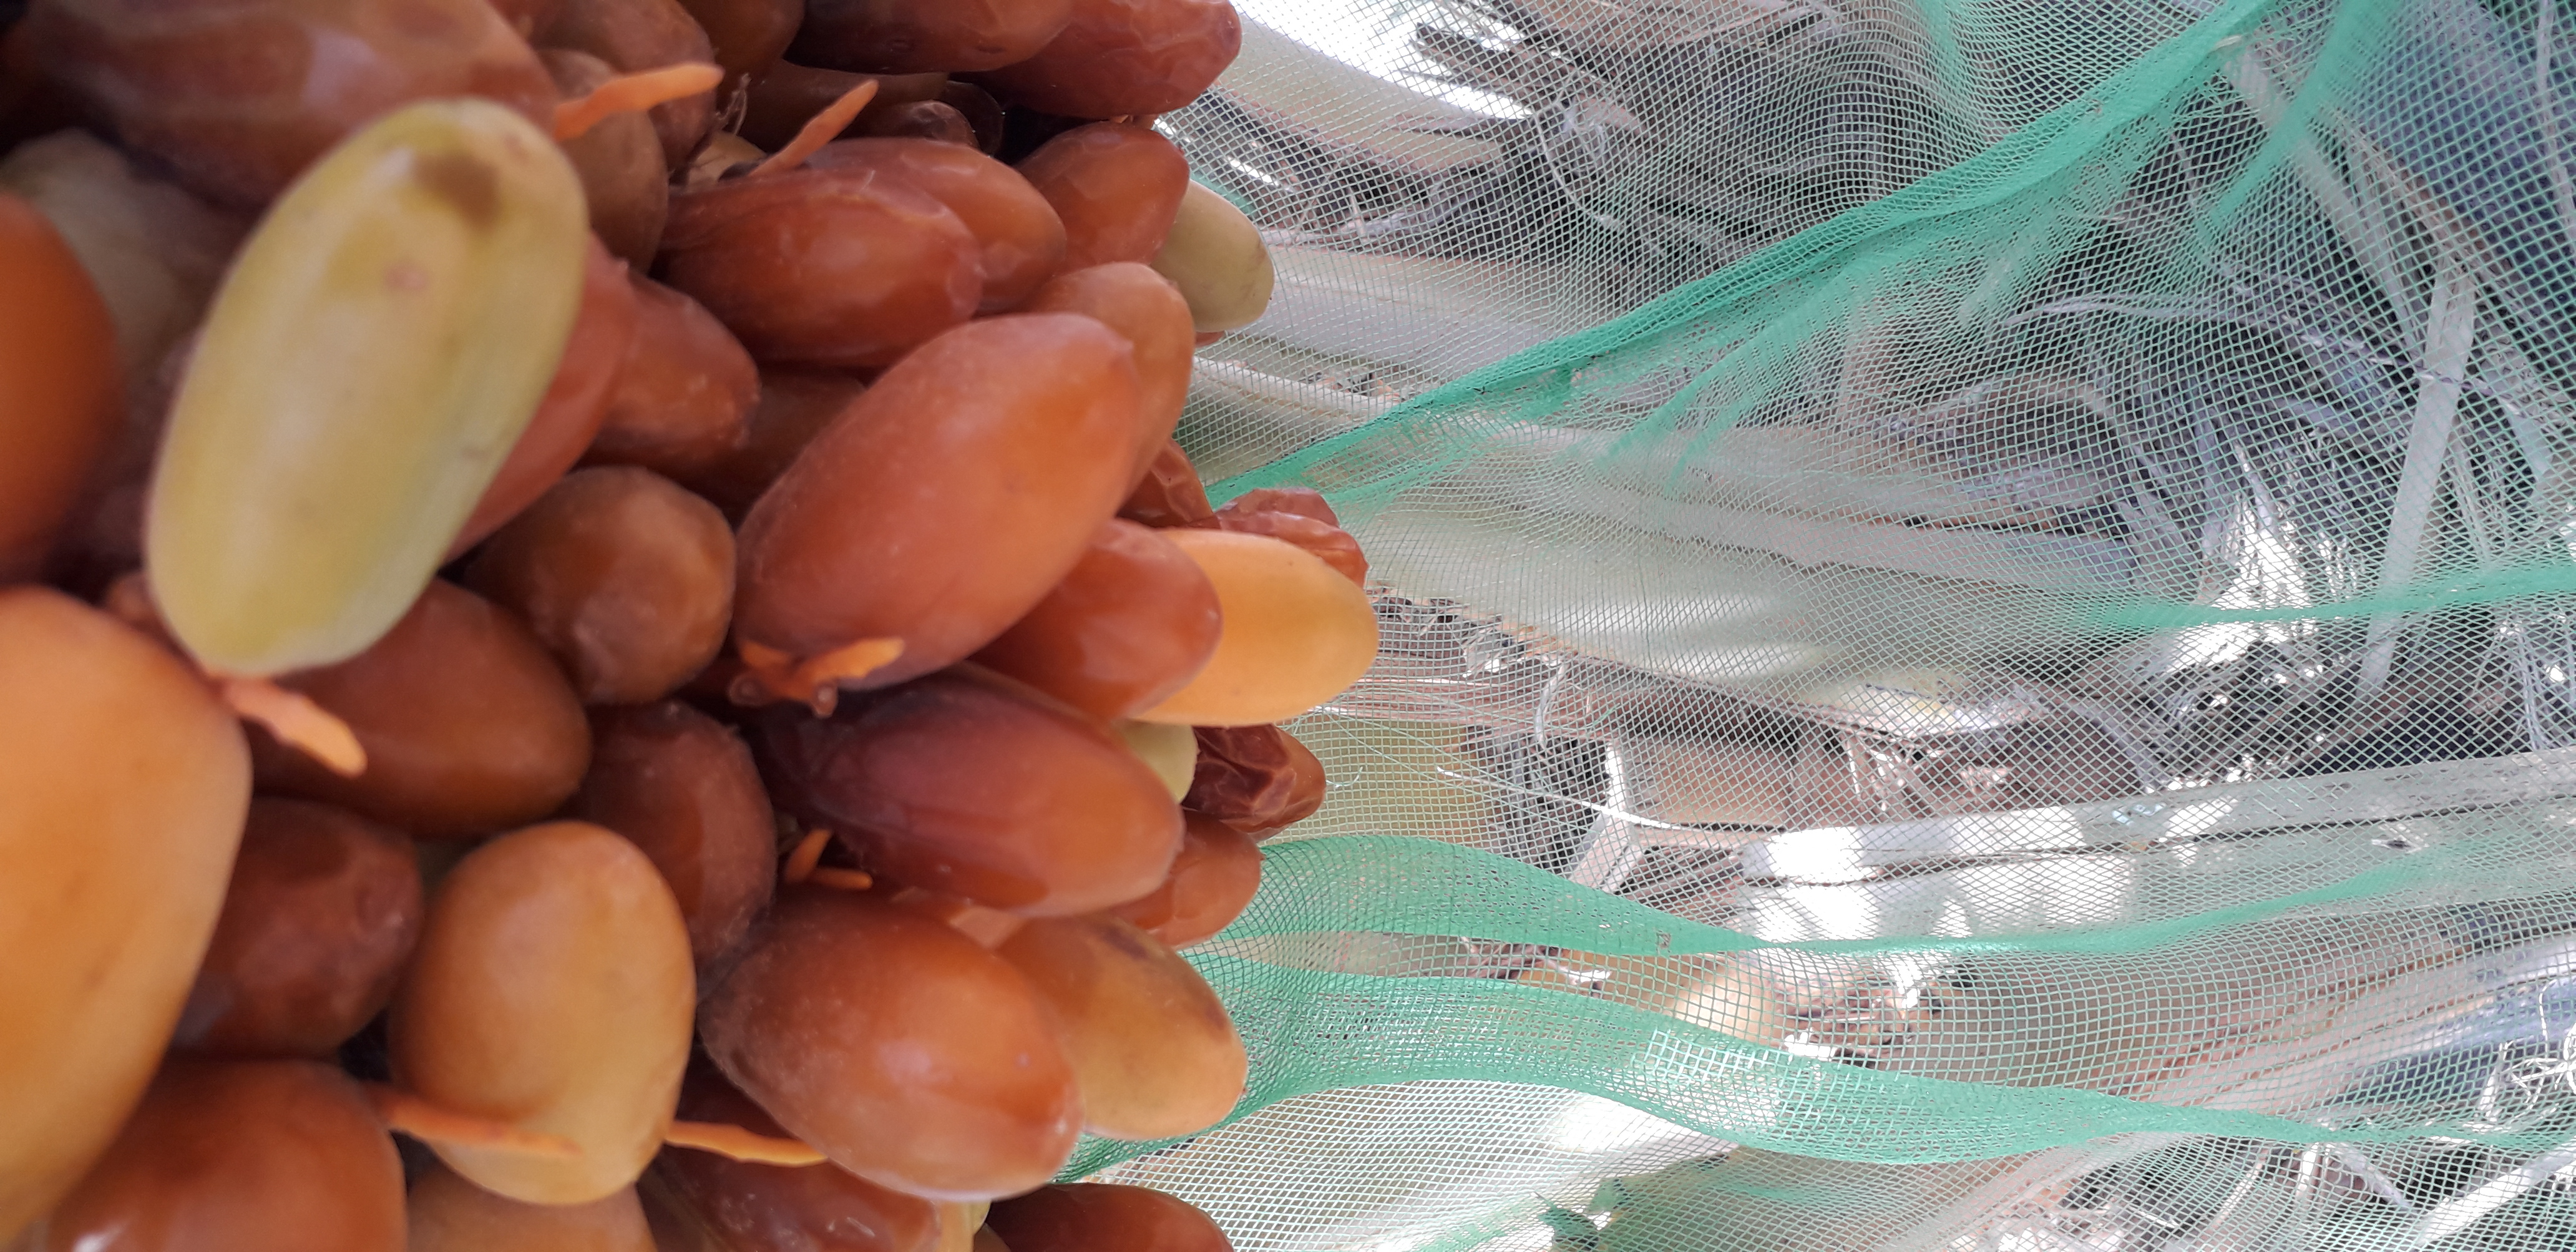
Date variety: kholt